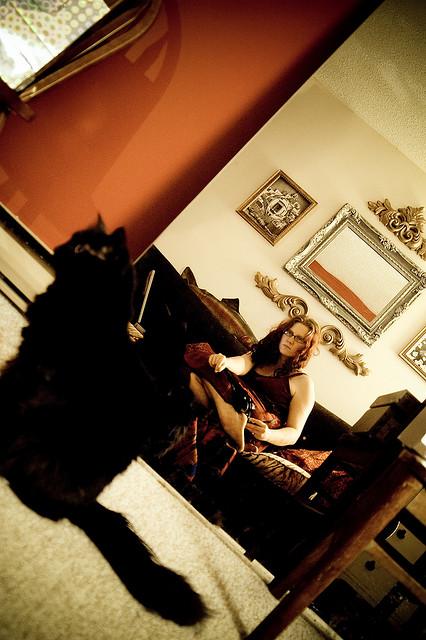
A woman sitting on couch staring at a black cat.